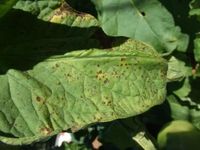
Labels: Tomato Septoria leaf spot